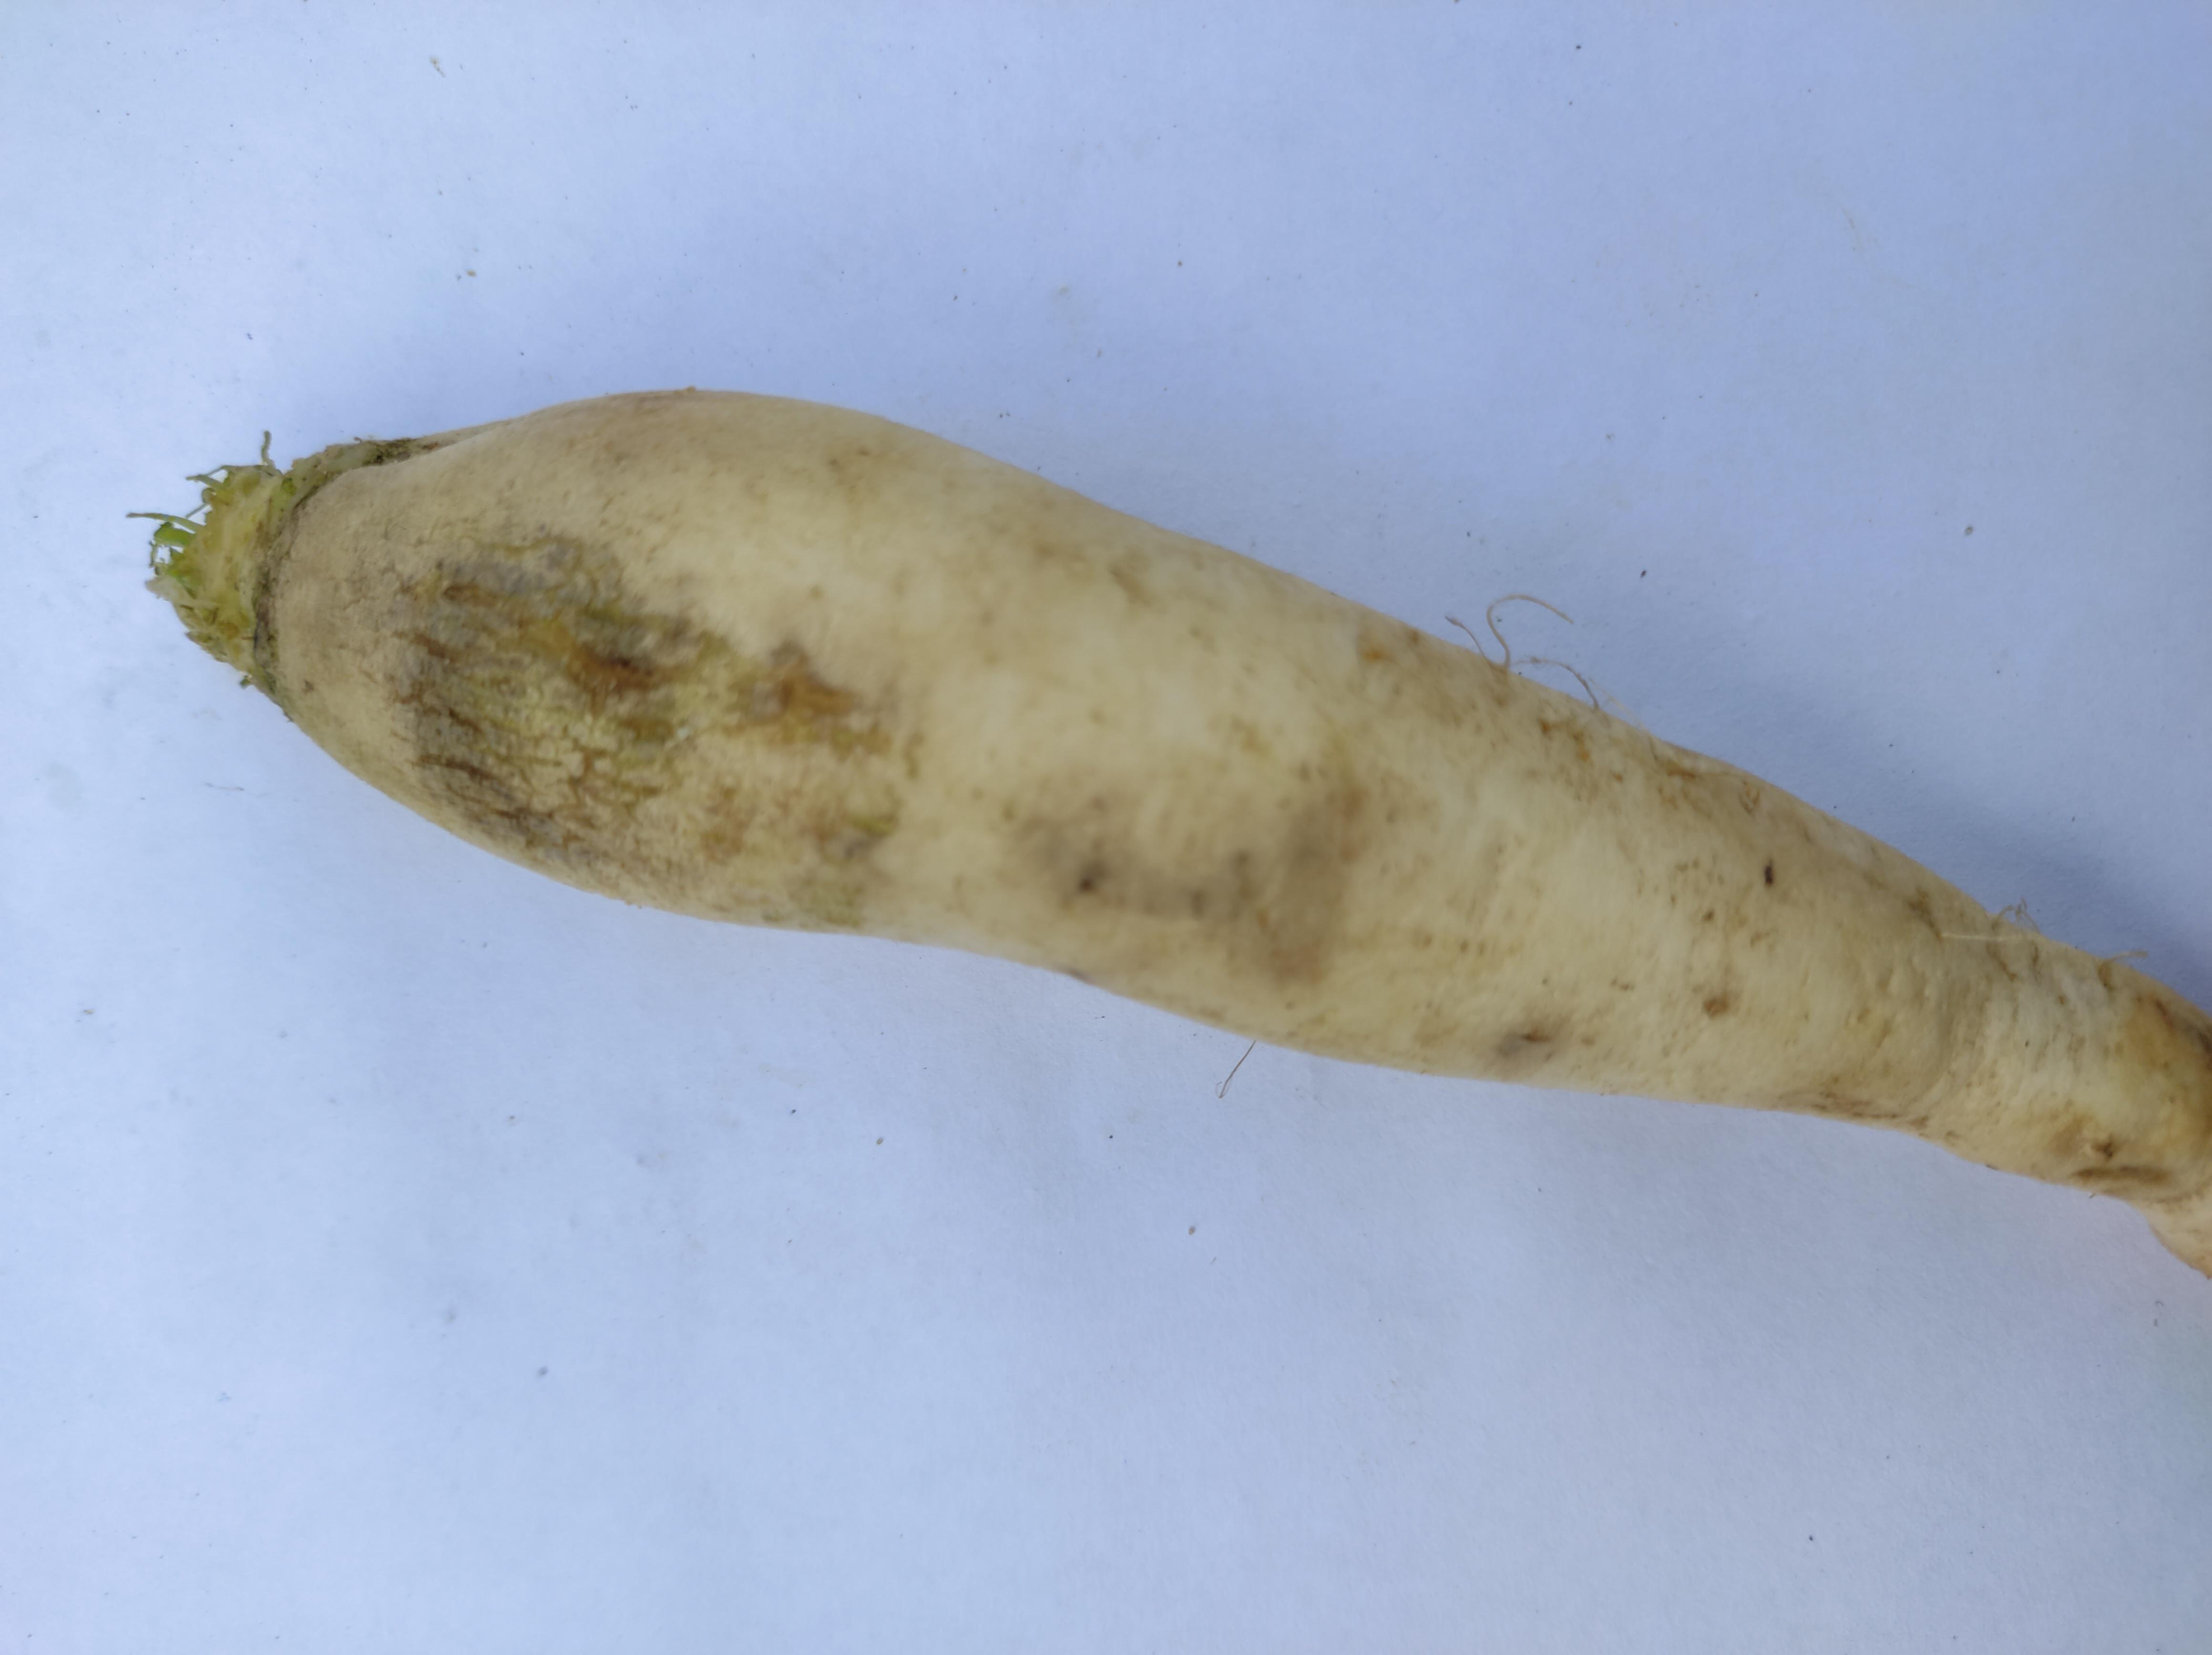
Label: Radish